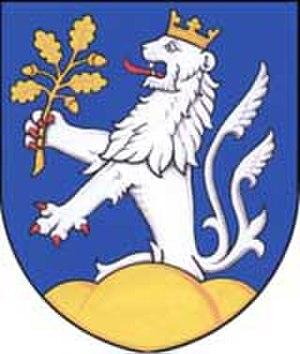
Šumvald est une commune du district et de la région d'Olomouc, en République tchèque. Sa population s'élevait à 1 679 habitants en 2018.